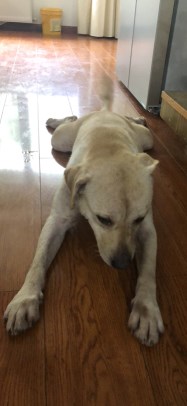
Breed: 3580-n000122-Labrador_retriever